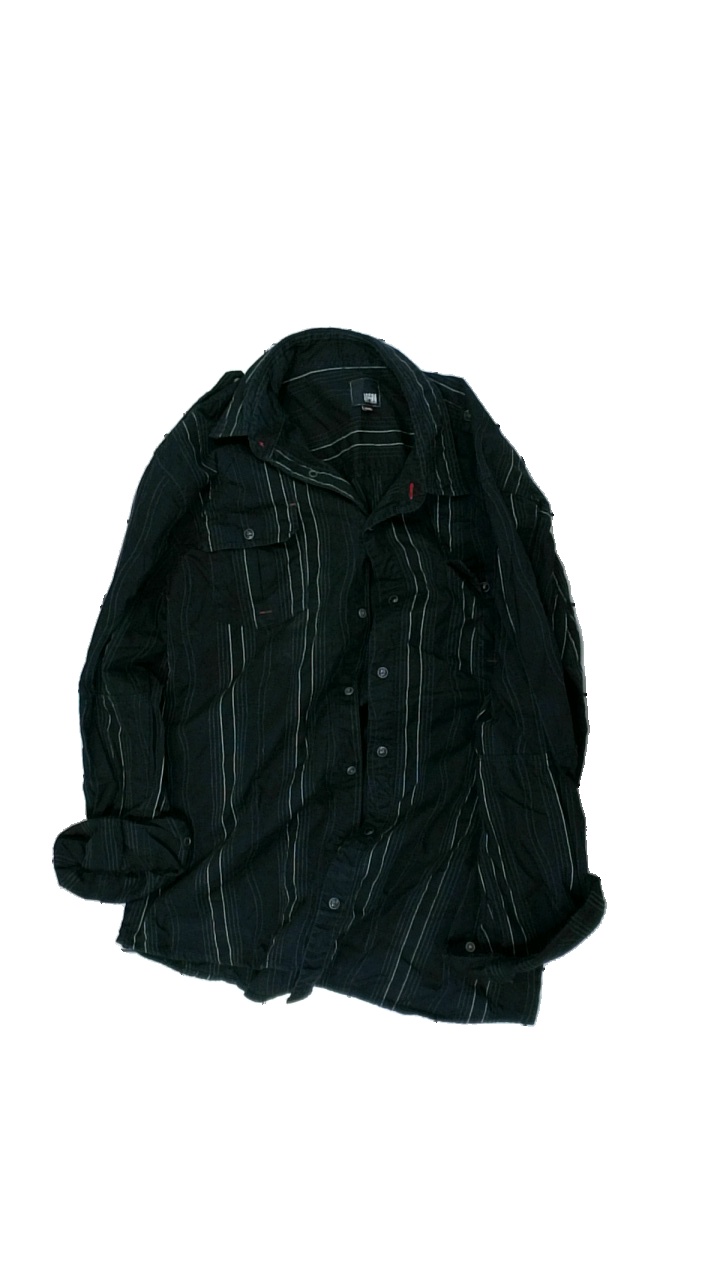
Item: Outerwear (Men)
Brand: Jack And Jones
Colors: Black, White
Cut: Regular
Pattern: Striped
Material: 100% cotton
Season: All
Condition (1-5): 3
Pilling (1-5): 3
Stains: Minor
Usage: Recycle
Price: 50-100